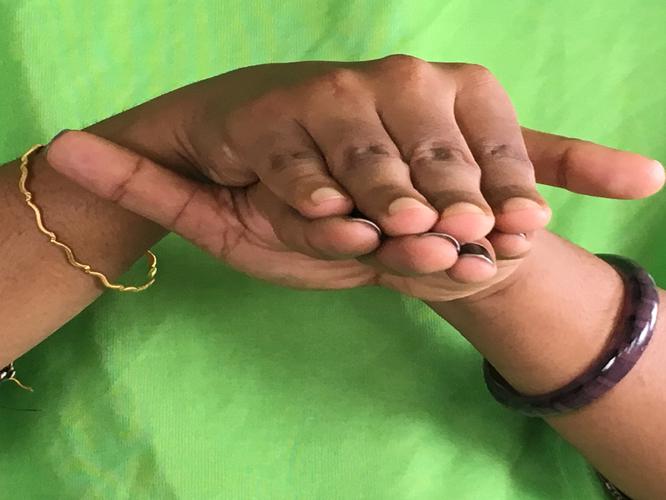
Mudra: Matsya
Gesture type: double_hand